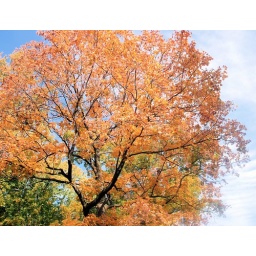
orange against blue